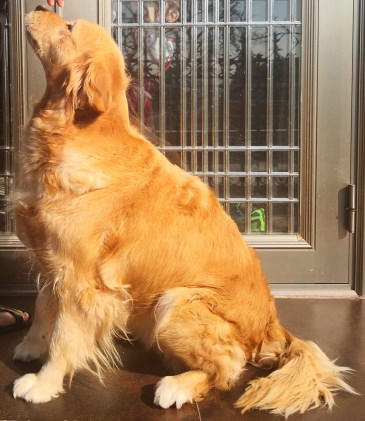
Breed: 5355-n000126-golden_retriever